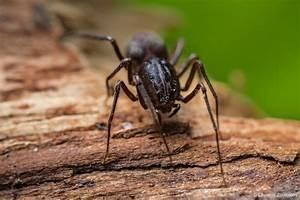
spider